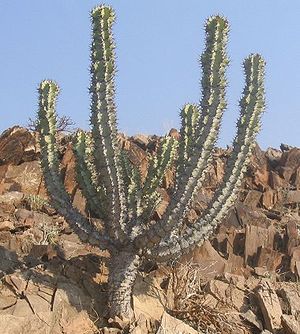
Xerofyt
Blandt planter af Vortemælk-familien er der mange xerofytter. De ligner Kaktusarterne påfaldende meget, og det skyldes det, man kalder konvergent tilpasning til et barsk miljø. Her er det arten Euphorbia virosa i Namibias ørken.
Xerofyt er et ord af græsk oprindelse for en tørkeplante. Med det skal forstås en plante, som er tilpasset et liv i tørt klima, for eksempel ved at have vokslag eller hår på blade og stængler, eller ved at være en sukkulent.